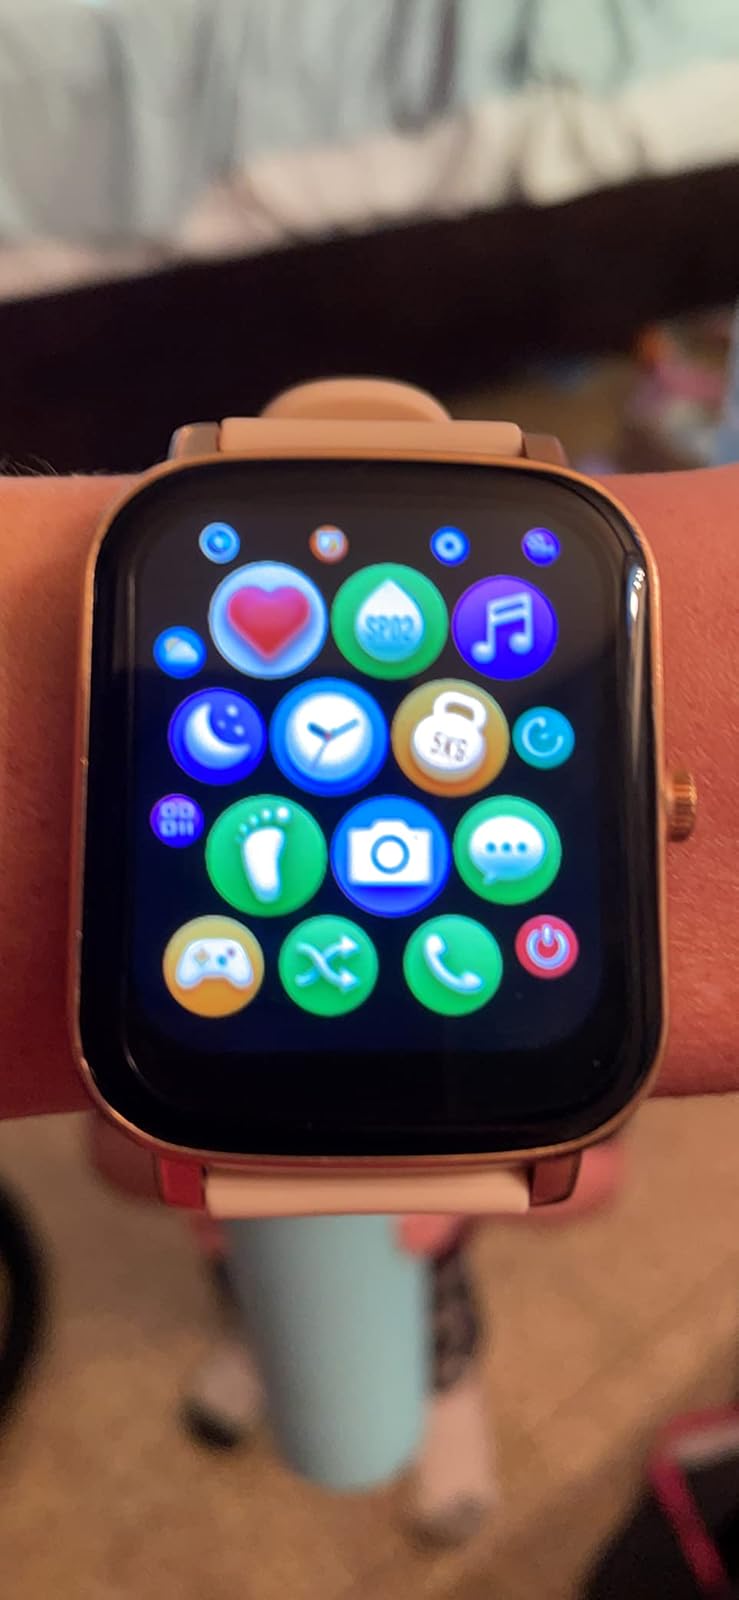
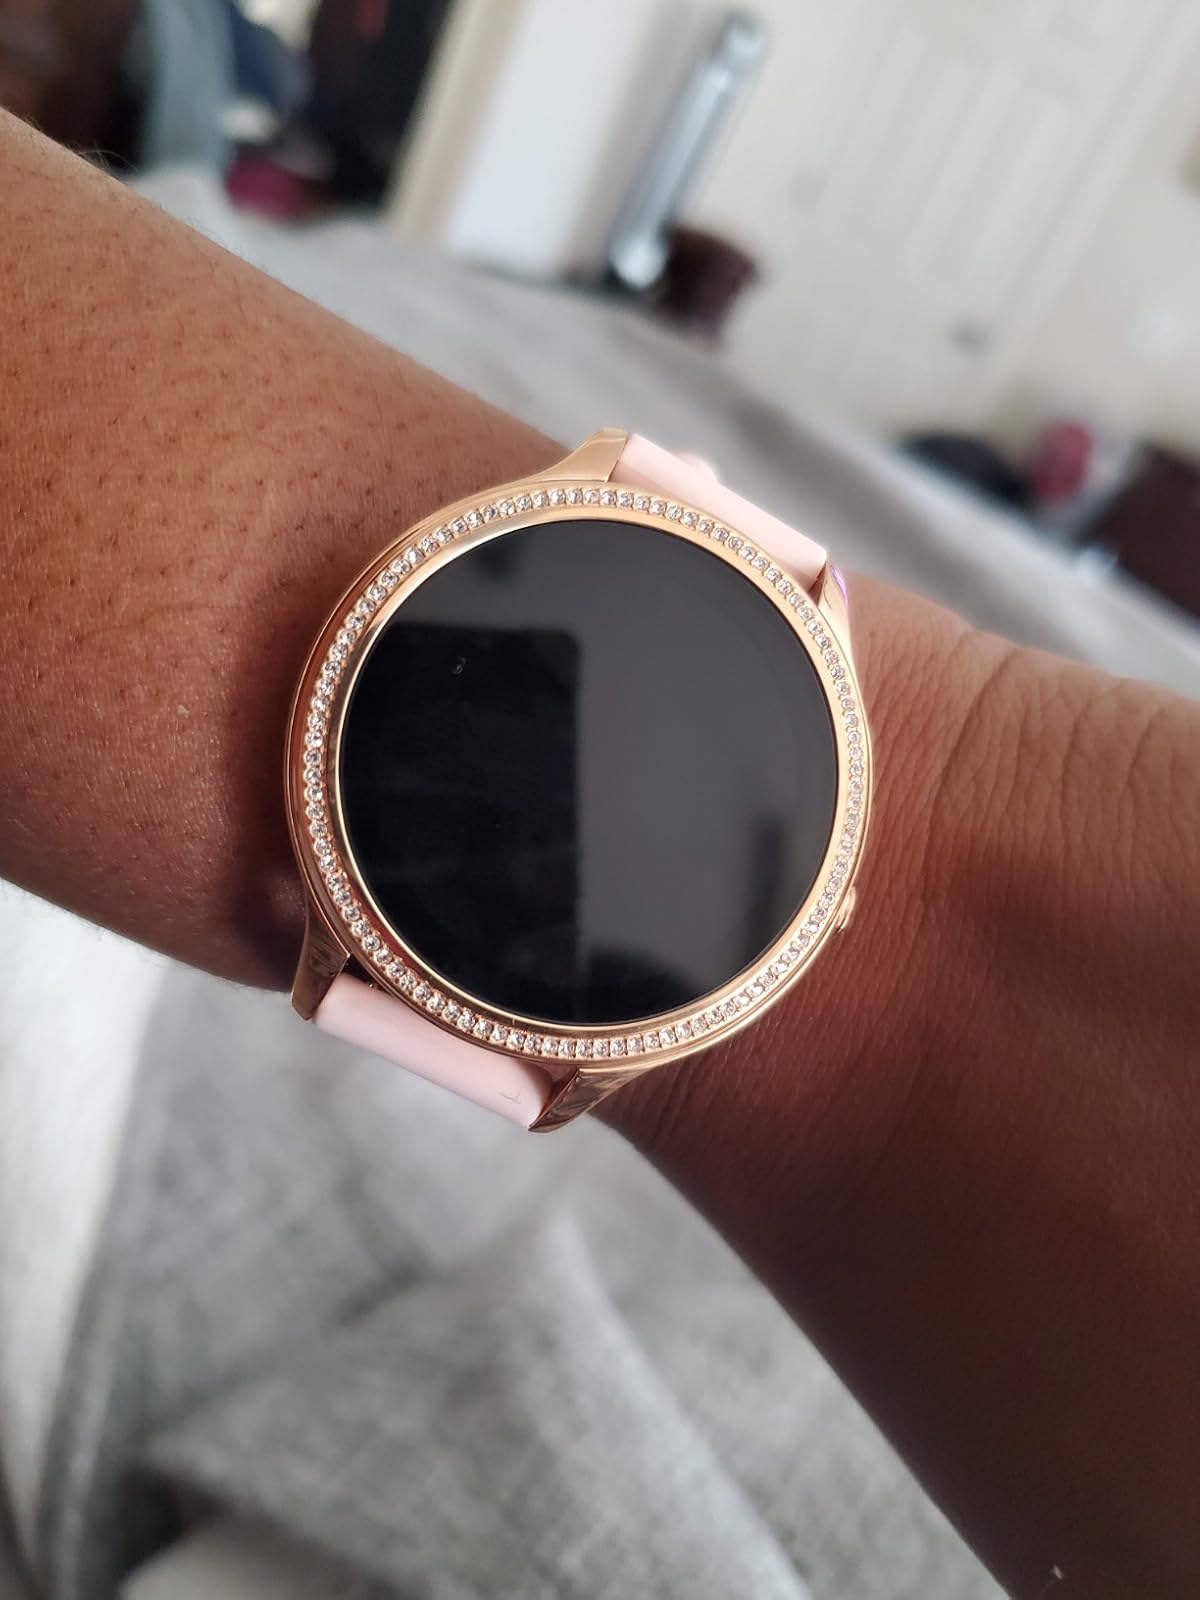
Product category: smartwatch
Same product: no